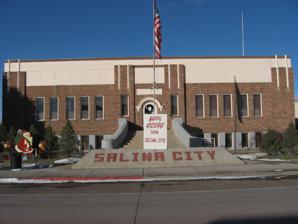
Building: Salina Municipal Building and Library
Country: United States of America
Year built: 1936
United States historic place Salina Municipal Building and Library U.S. National Register of Historic Places The building in 2007 Show map of Utah Show map of the United States Location 90 West Main, Salina, Utah Coordinates 38°57′28″N 111°51′38″W / 38.95778°N 111.86056°W / 38.95778; -111.86056 ( Salina Municipal Building and Library ) Area 0.4 acres (0.16 ha) Built 1936 ( 1936 ) Built by M.W. Breinholt Architectural style Prairie School, Art Deco MPS Public Works Buildings TR NRHP reference No. 86000742 Added to NRHP April 9, 1986 The Salina Municipal Building and Library is a historic building in Salina, Utah . The original city hall was built in 1887, and torn down to make way for this new building. Construction began in 1936, and it was completed in 1937. It was built under the Works Progress Administration program by M.W. Breinholt, who was a building contractor in nearby Richfield, Utah for six decades. The building was designed in the Prairie School and Art Deco architectural styles. It has been listed on the National Register of Historic Places since April 9, 1986. References